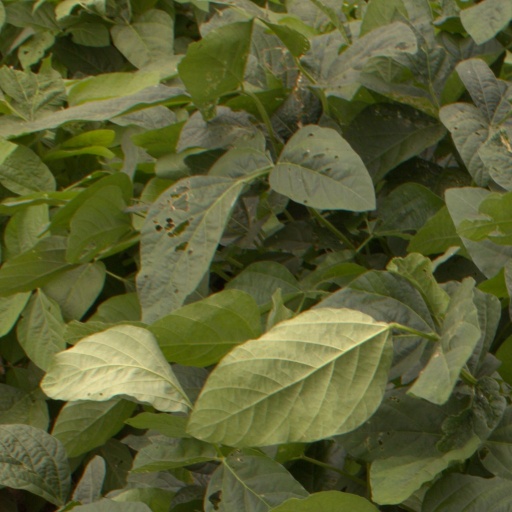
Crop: soybean